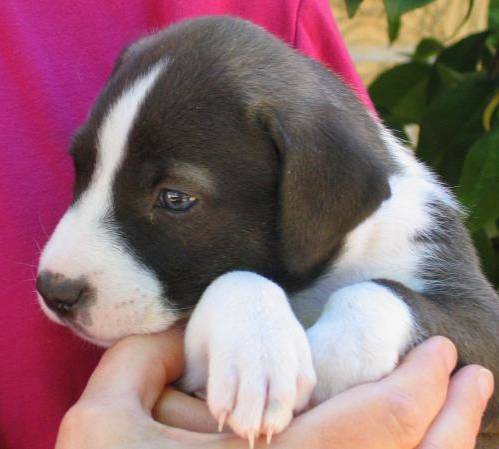
Label: dog